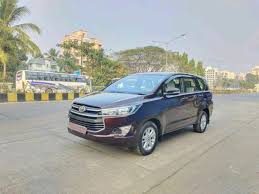
Label: noambulance